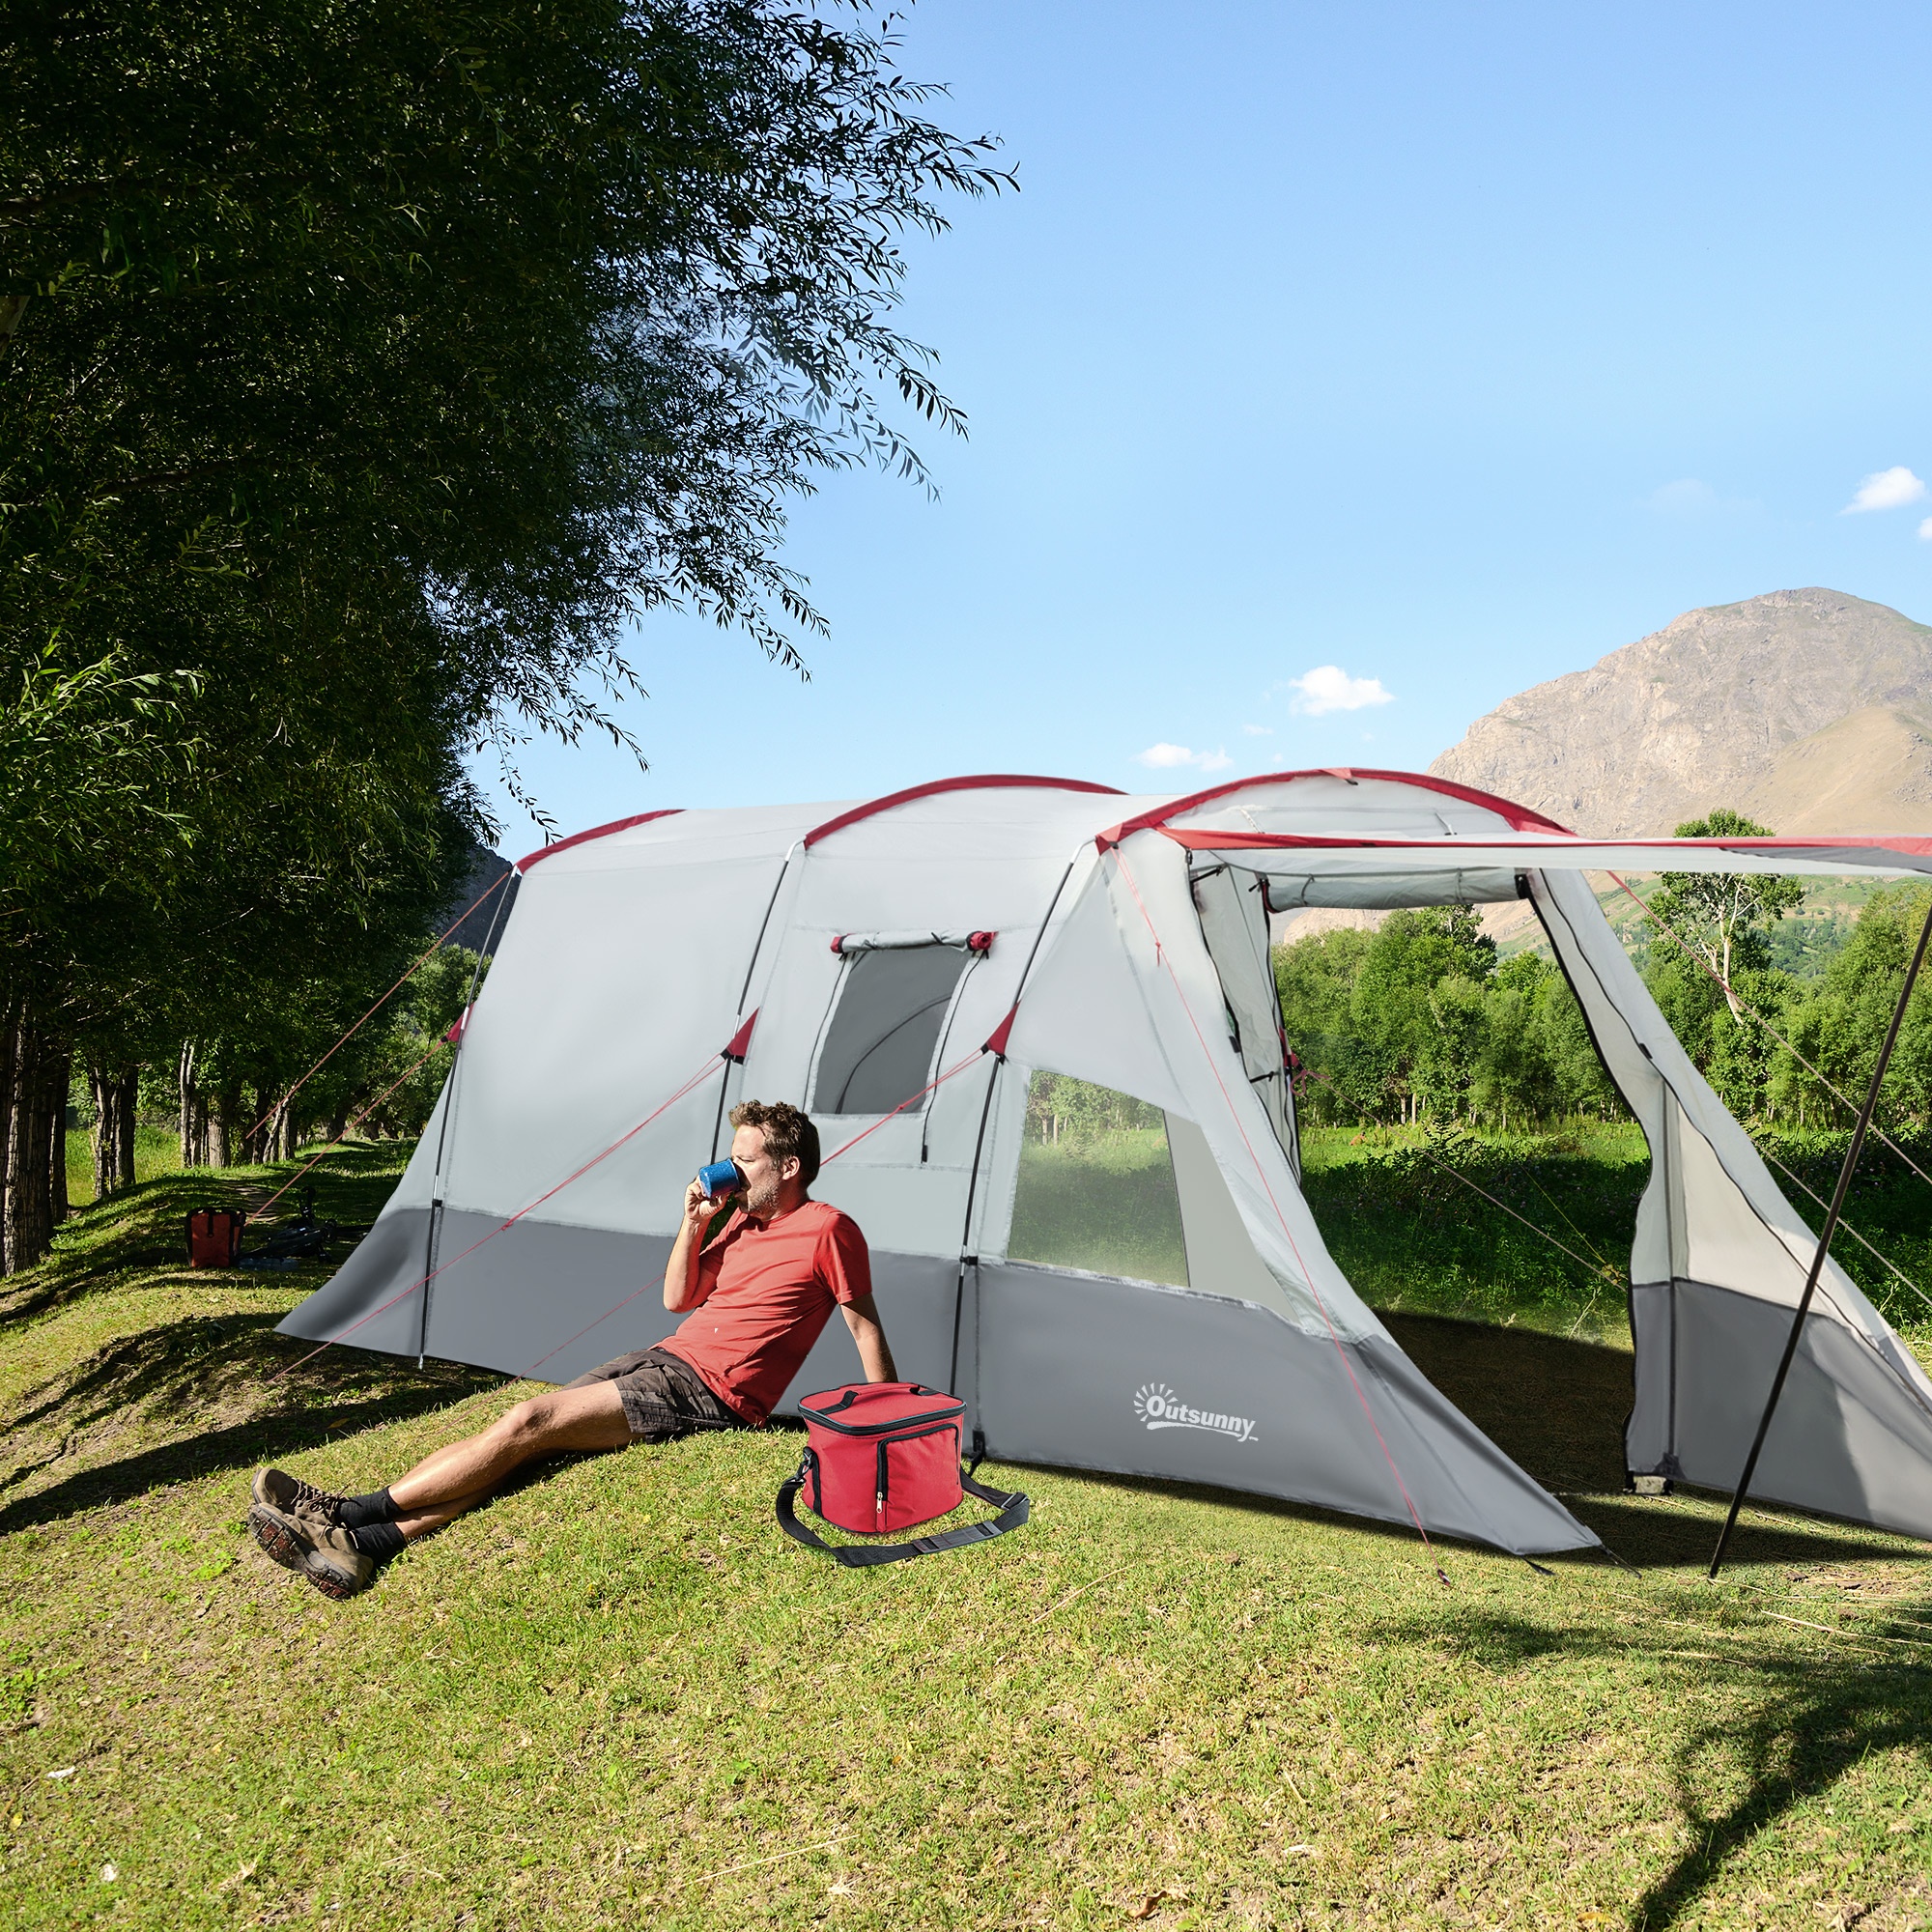
6-8 Person Tunnel Tent, Camping Tent with Bedroom, Living Room, Sewn-in Floor, 3 Doors and Carry Bag, 2000mm Water Column for Fishing, Hiking, Sports, and Traveling, Grey
Camping number restrictions need not apply: this two-room 6-8 man tent provides plenty of sleeping and socialising room for outdoor adventures. Using fibreglass poles for a shape which stays in shape, it's fitted with a 2000mm water-resistant polyester canopy to shield you inside safely. Multi windows provide increased airflow and allow you to see outside/inside easily. The inner room is removable - create a large single room space, or keep it separated when required. Features: Two-room large tent for 6-8 people Waterproof up to 2,000 mm of rain Three doors to enter and leave Windows to allow fresh air inside and allow see outside Pockets for smaller needed items like a headlamp, mobile phone, keys and so on Lantern hooks to light up at night - keep naked flames away Welded floor in the bedroom to keep you dry Ground stakes, guy ropes and carry bag included Specification: Colour: Grey Materials: PE, Polyester, Fibreglass Overall Dimensions: 510L x 240W x 180Hcm Folded Dimensions: 71L x 24W x 22Hcm Bedroom Dimensions: 250L x 220W x 175Hcm Outer Door Dimension: 117W x 205Lcm(front), 87W x 150Hcm(left), 116W x 150Hcm(left) Storage Pocket: 140L x 50Hcm Item Label: A20-299V00GY Package Includes: 1 x Camping Tent 31 x Ground Stake 14 x Pull Rope 1 x Carry Bag 1 x Manual
Brand: MH Star
Category: Sporting Goods > Outdoor Recreation > Camping & Hiking > Tents > Tunnel Tents